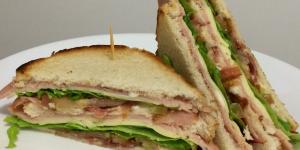
club sandwich americano